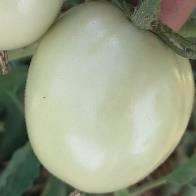
Crop: Tomato
Condition: healthy-fruit